Tunnels of Doom

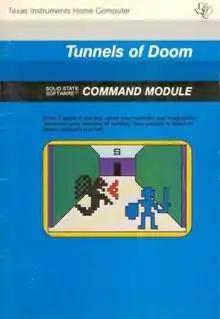

Tunnels of Doom is a role-playing video game programmed by Kevin Kenney for the TI-99/4A home computer and published by Texas Instruments on December 31, 1982. It was available in two formats: cartridge with accompanying disk and cartridge with cassette.